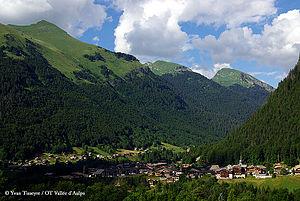
Village de Montriond, au ceur de la Vallée d'Aulps, Haute-Savoie, France
Montriond est une commune française située dans le département de la Haute-Savoie, en région Auvergne-Rhône-Alpes.
La liste des stations de sports d'hiver de Savoie présente l'ensemble des villages et stations de sports d'hiver situés sur le territoire de la Savoie, qui correspond aux deux départements français de la Savoie et de la Haute-Savoie.